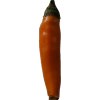
Label: pepper